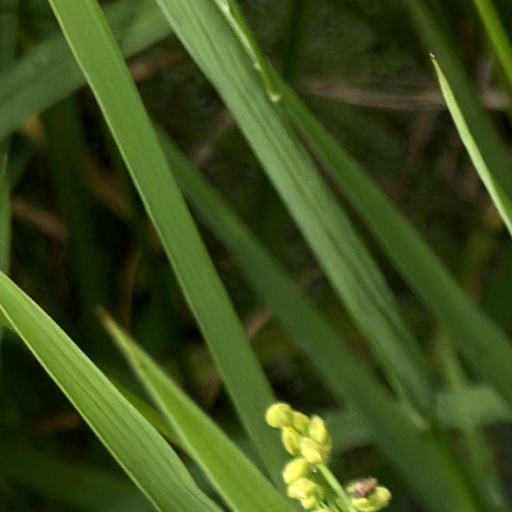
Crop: rice